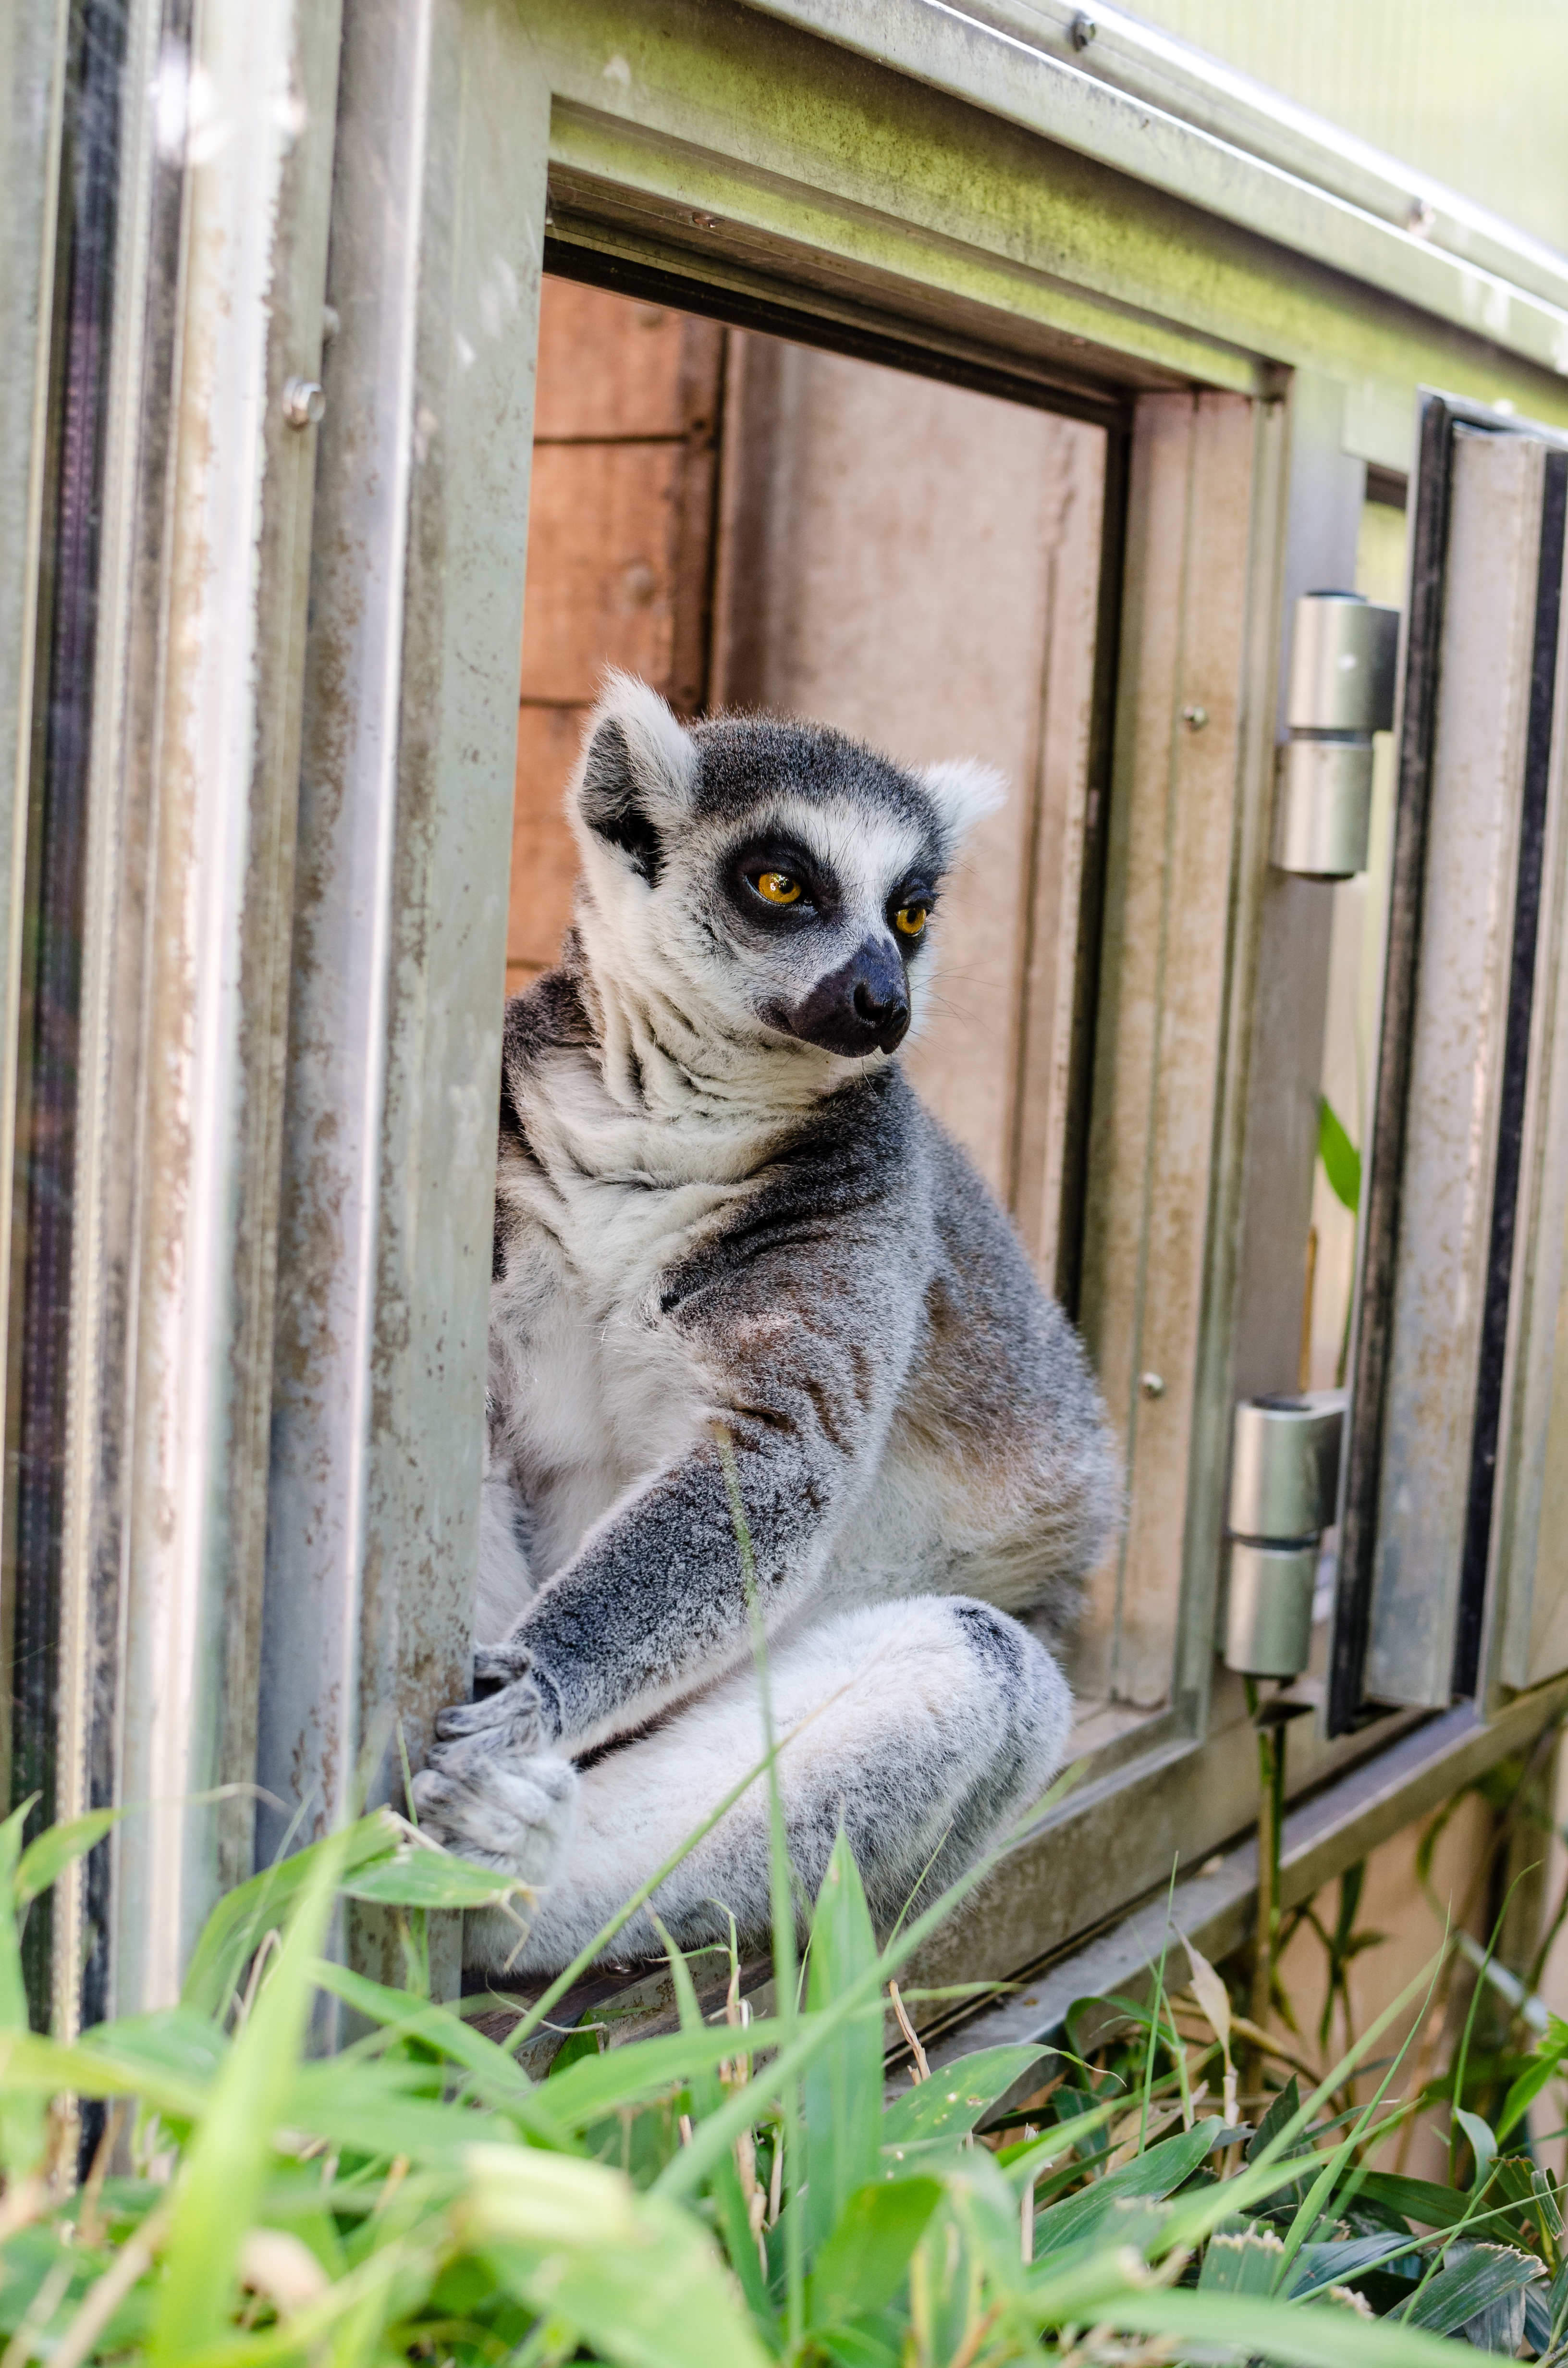
tree, bokeh, ring, feet, animal, cute, wildlife, zoo, fur, mammal, nikon, fauna, primate, eyes, hands, animals, madagascar, vertebrate, tier, fell, augen, baum, adorable, lemur, d7000, niedlich, tailed, catta, katta, tierpart, madagaskar, 300mm, fuse, h nde, sus